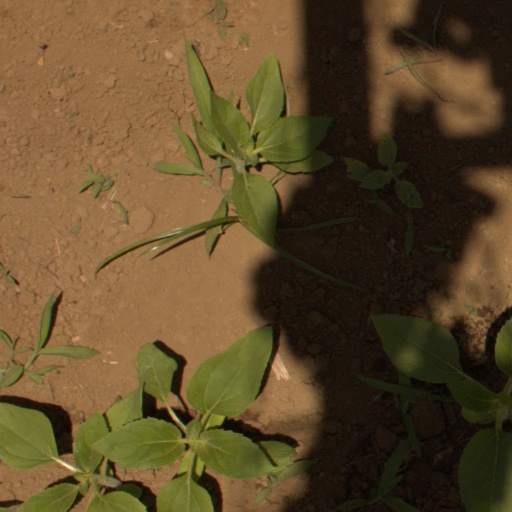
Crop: Jerusalem artichoke